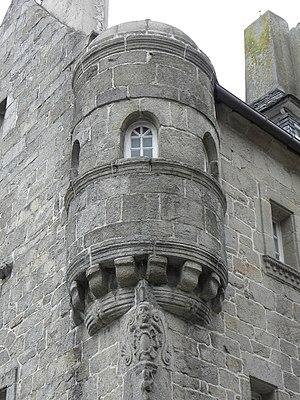
Tourelle d'angle de la maison prébendale sise 12 Rue Général Leclerc à Saint-Pol-de-Léon (29).
Saint-Pol-de-Léon [sɛ̃ pɔl də leɔ̃] est une commune française du département du Finistère, en région Bretagne.